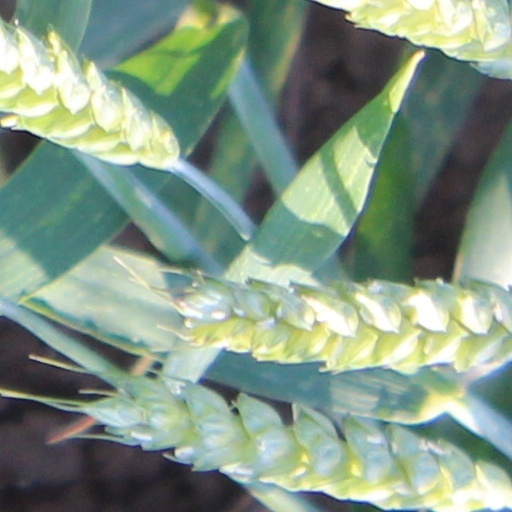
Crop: wheat